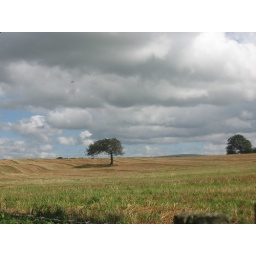
A lone tree in a field